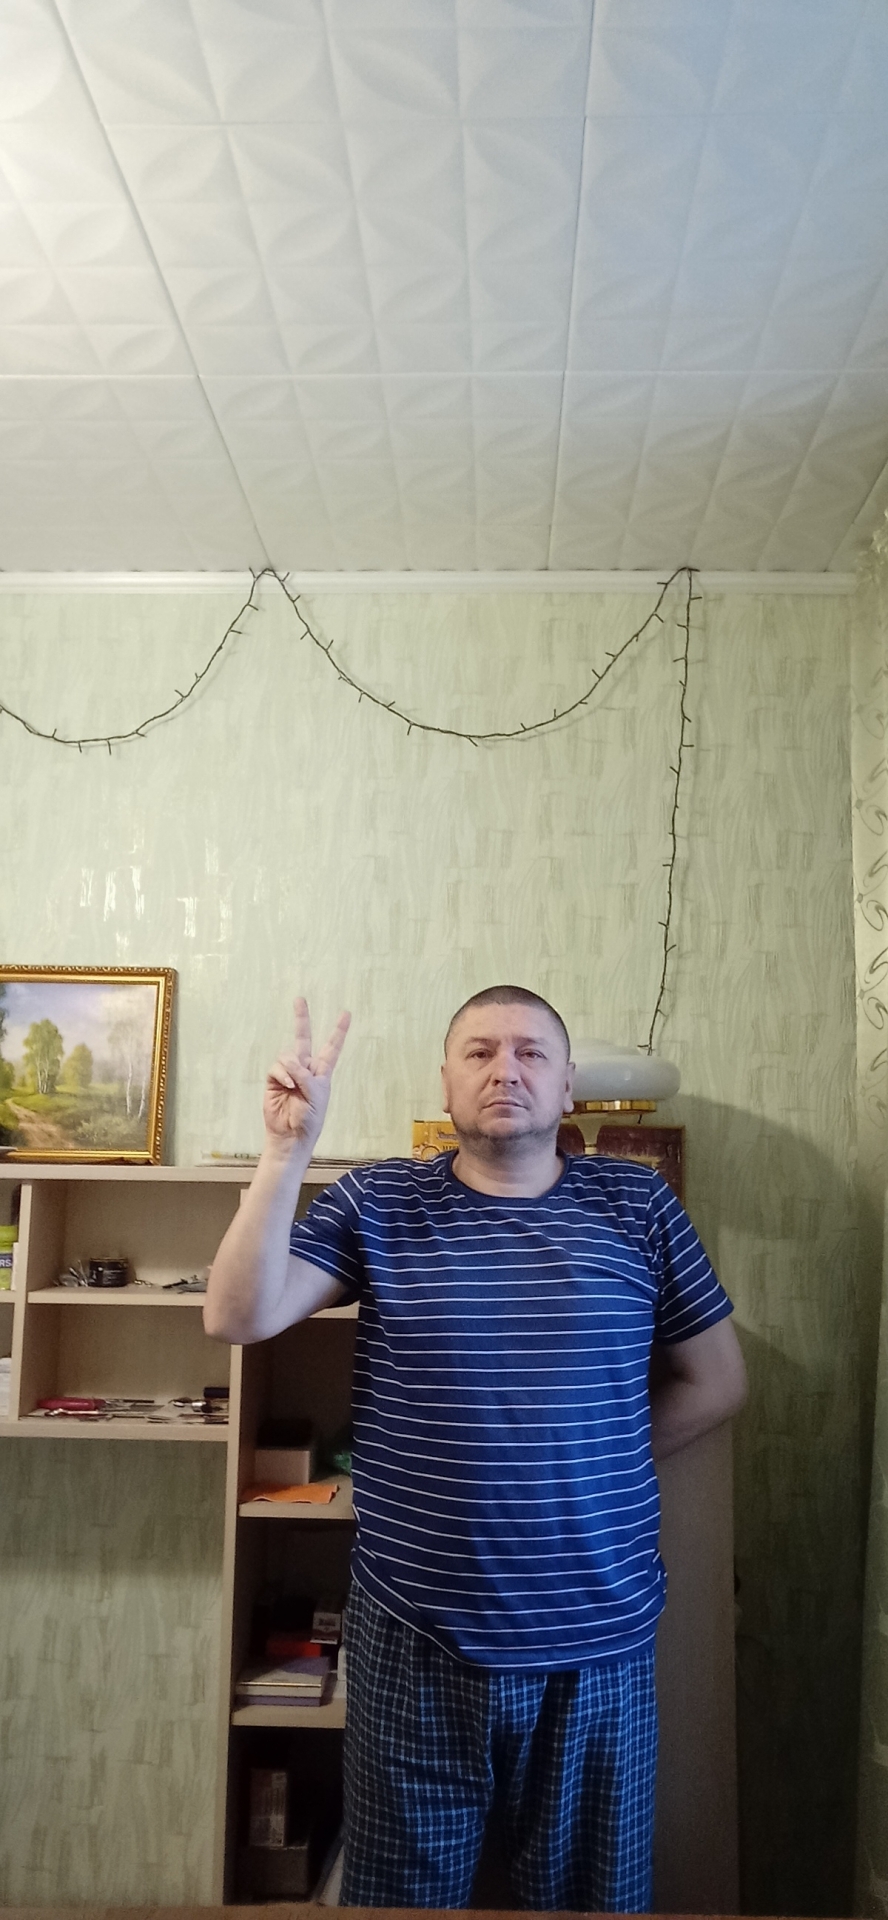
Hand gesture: peace